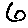
Label: 6